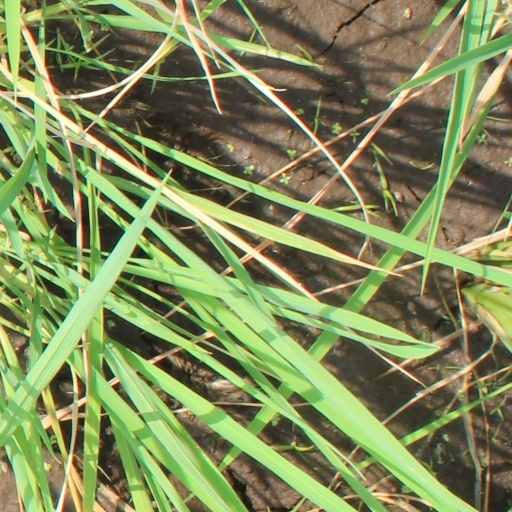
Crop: rice